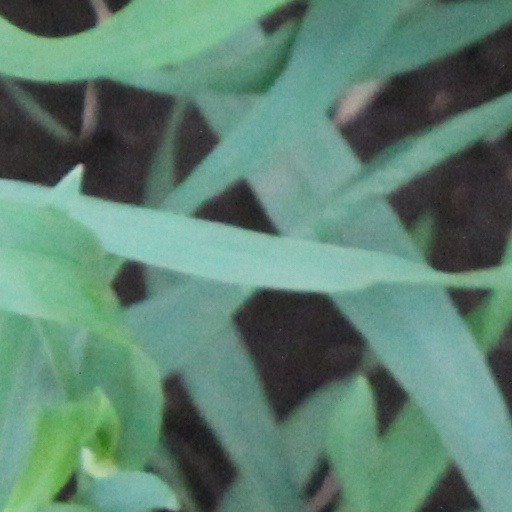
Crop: wheat